Cementland

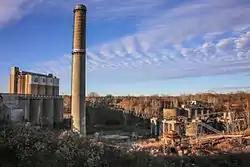
Cementland in 2015

Cementland is an incomplete public art exhibit on the 54-acre site of a former cement factory just north of St. Louis, Missouri. The brainchild of sculptor Bob Cassilly, who also created St. Louis' City Museum, it contains giant concrete sculptures and obsolete machinery, and was planned to have navigable waterways, among many other features.